Utetheisa ornatrix

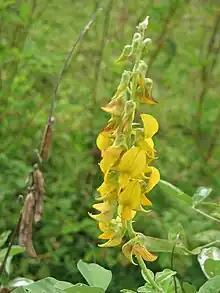
"Crotalaria pallida"

Plants of the genus "Crotalaria" are the major hosts for the "Utetheisa ornatrix", although a variety of plants in the family Fabaceae have also been cited in literature. The word "Crotalaria" originates from the Greek root “crotal,” which means “a rattle” and is characteristic of the pods found on these plants. The "Crotalaria" host plants contain pyrrolizidine alkaloids, which are used by the Utetheisa ornatrix to repel predators. Specific host plants used include: